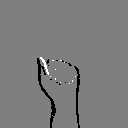
ASL letter: a